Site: brandenburg
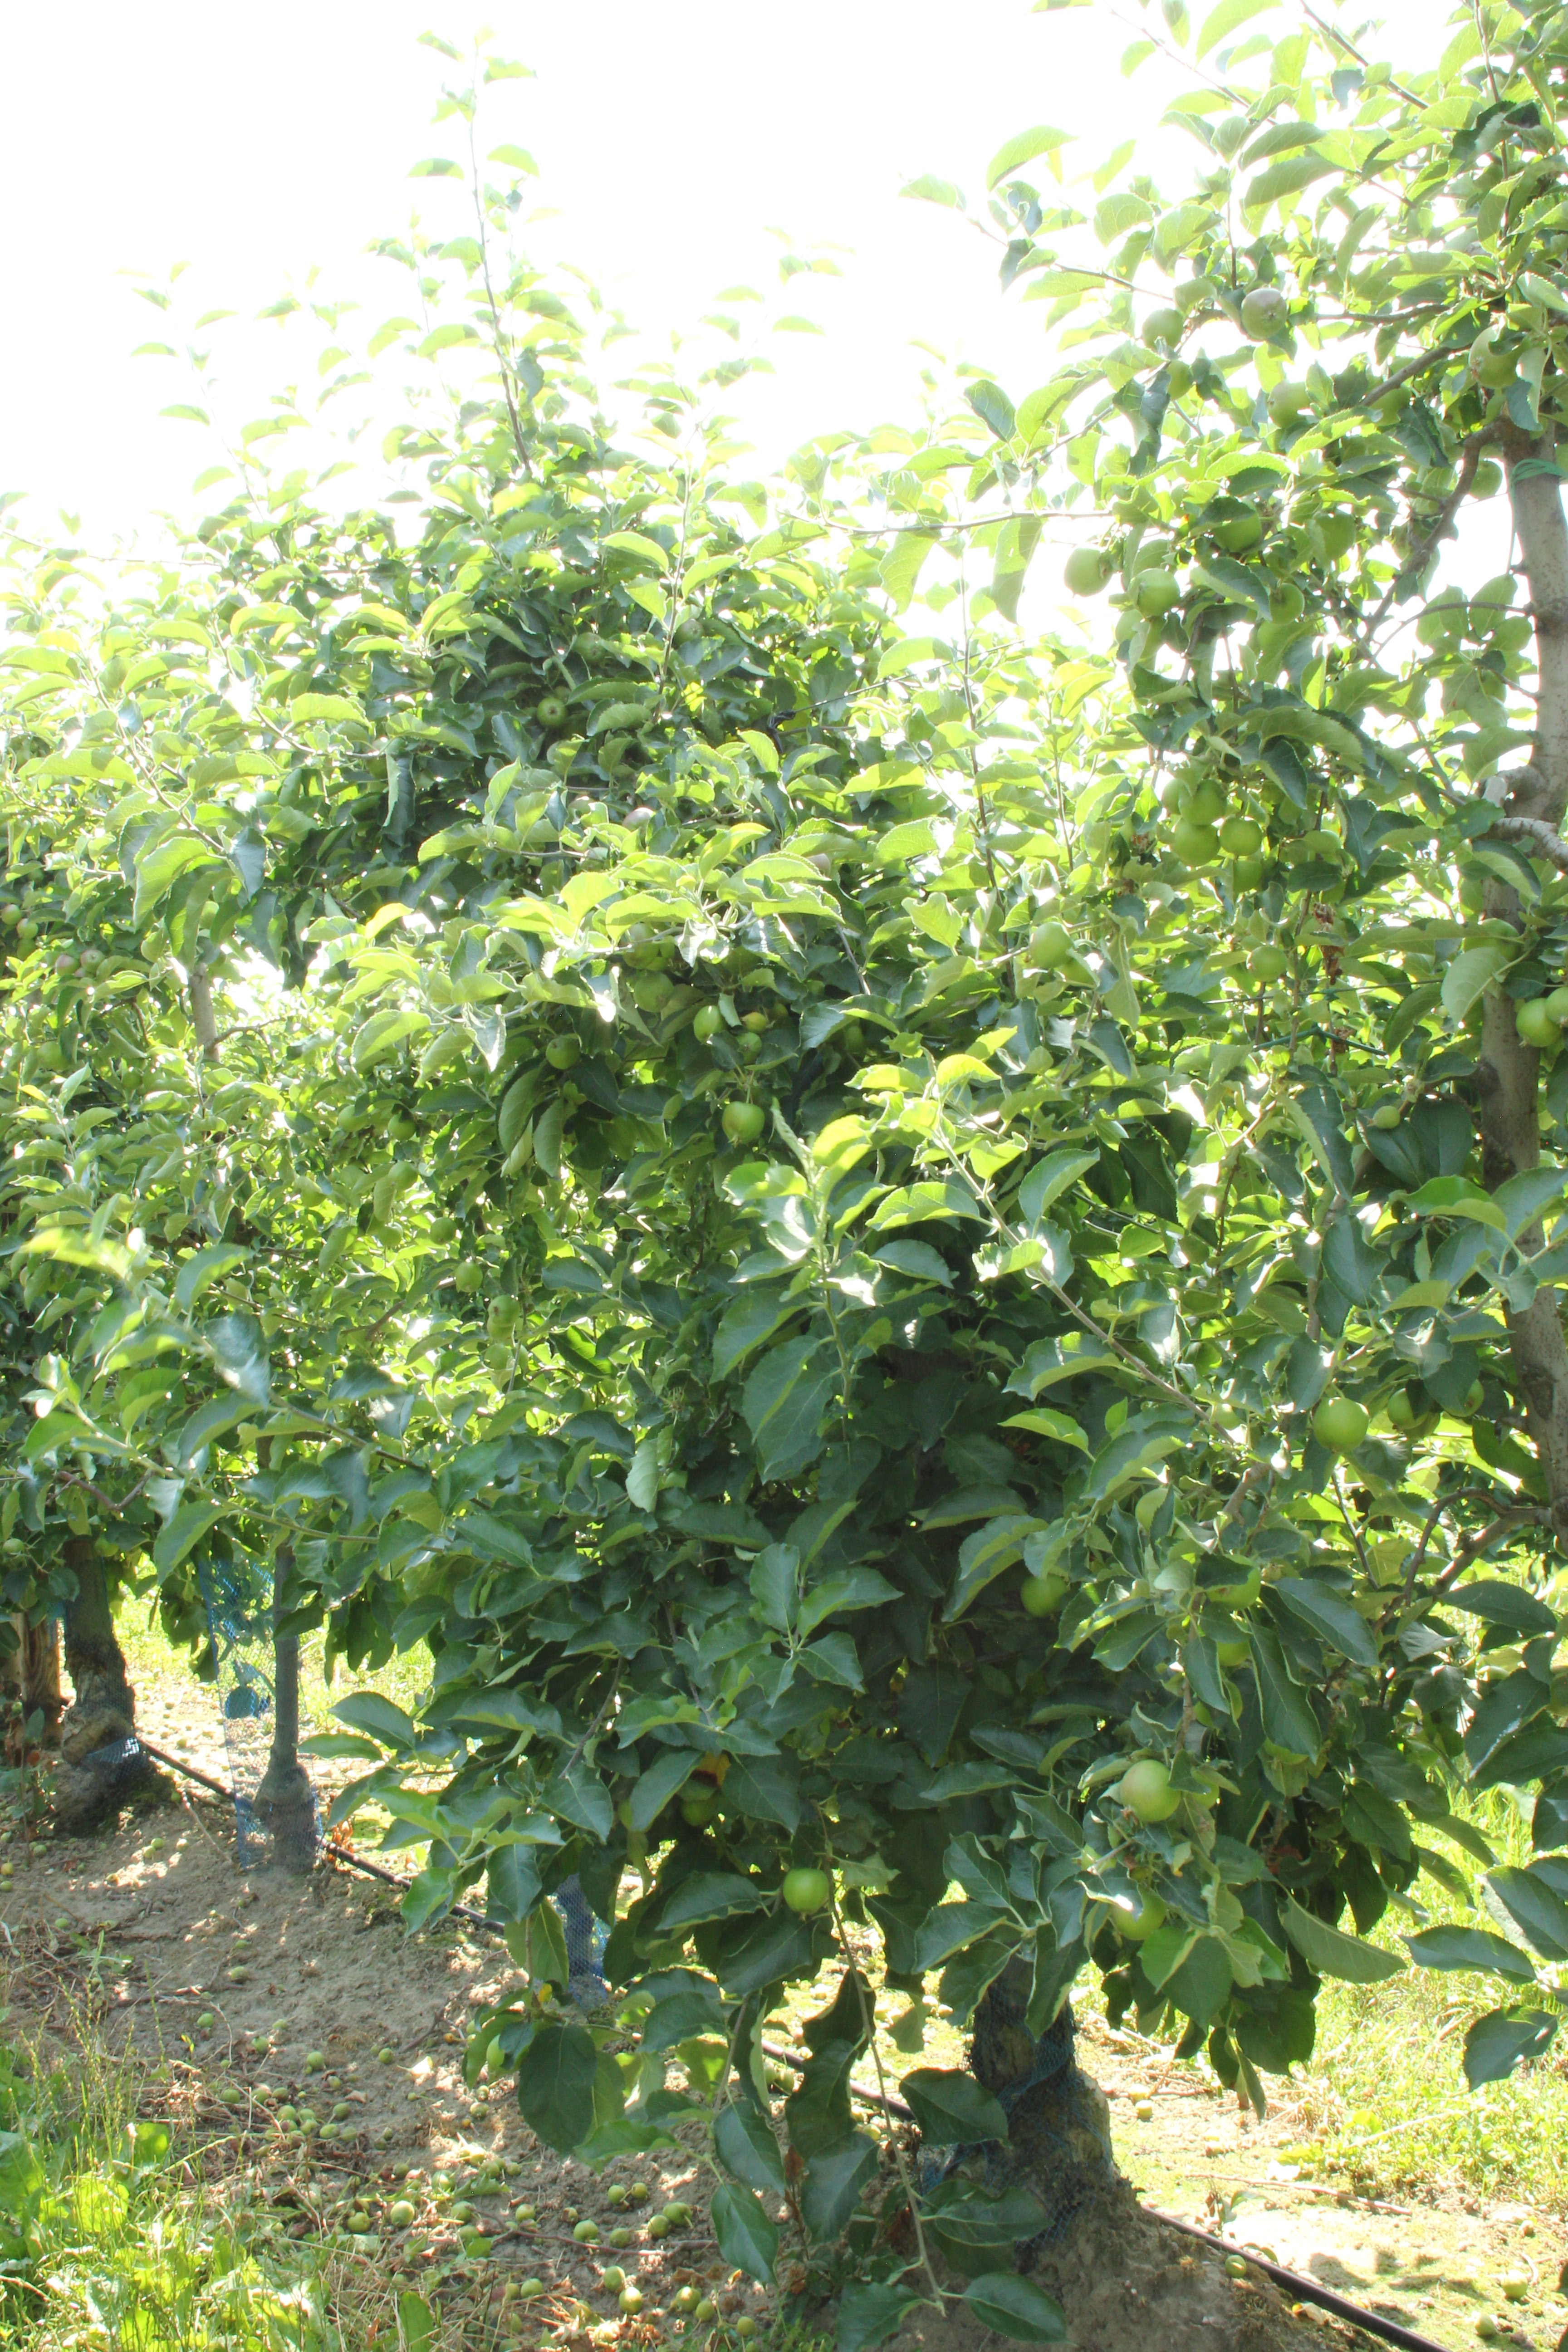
Growth stage (BBCH 74): Development of fruit